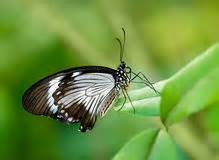
Label: butterfly